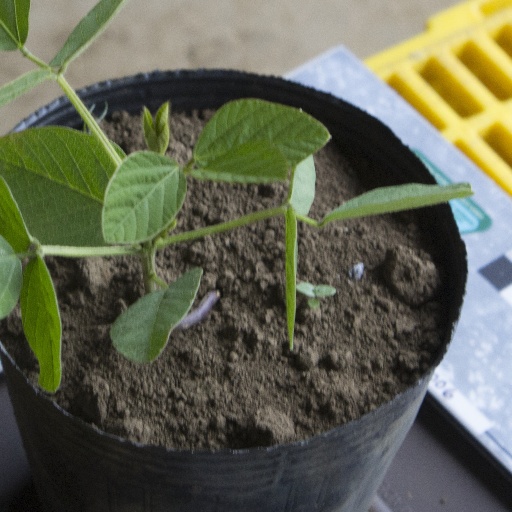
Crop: soybean